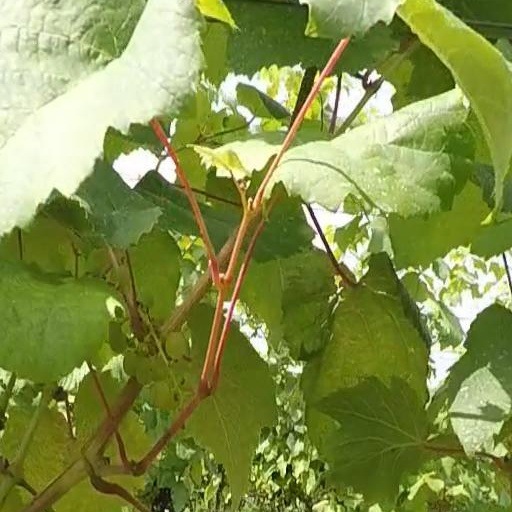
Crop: grape